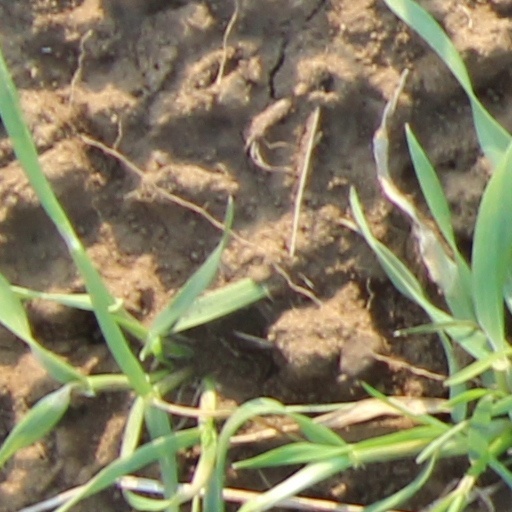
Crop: wheat